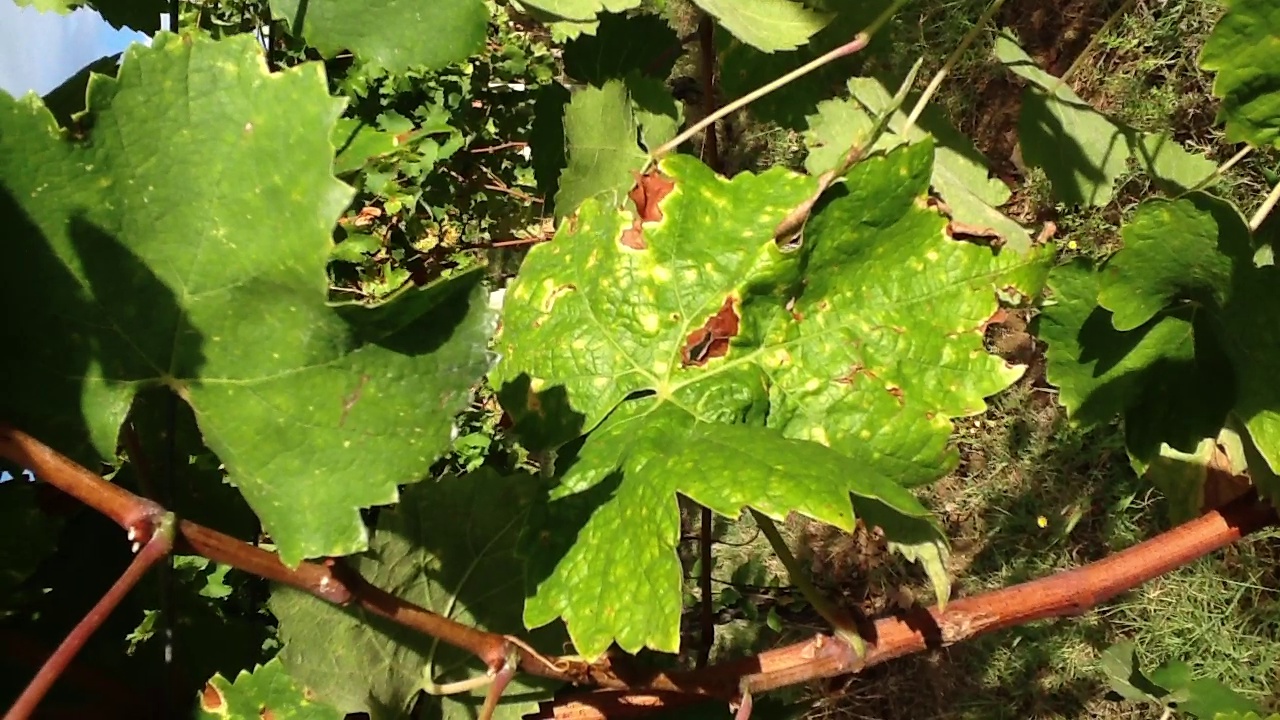
Label: esca